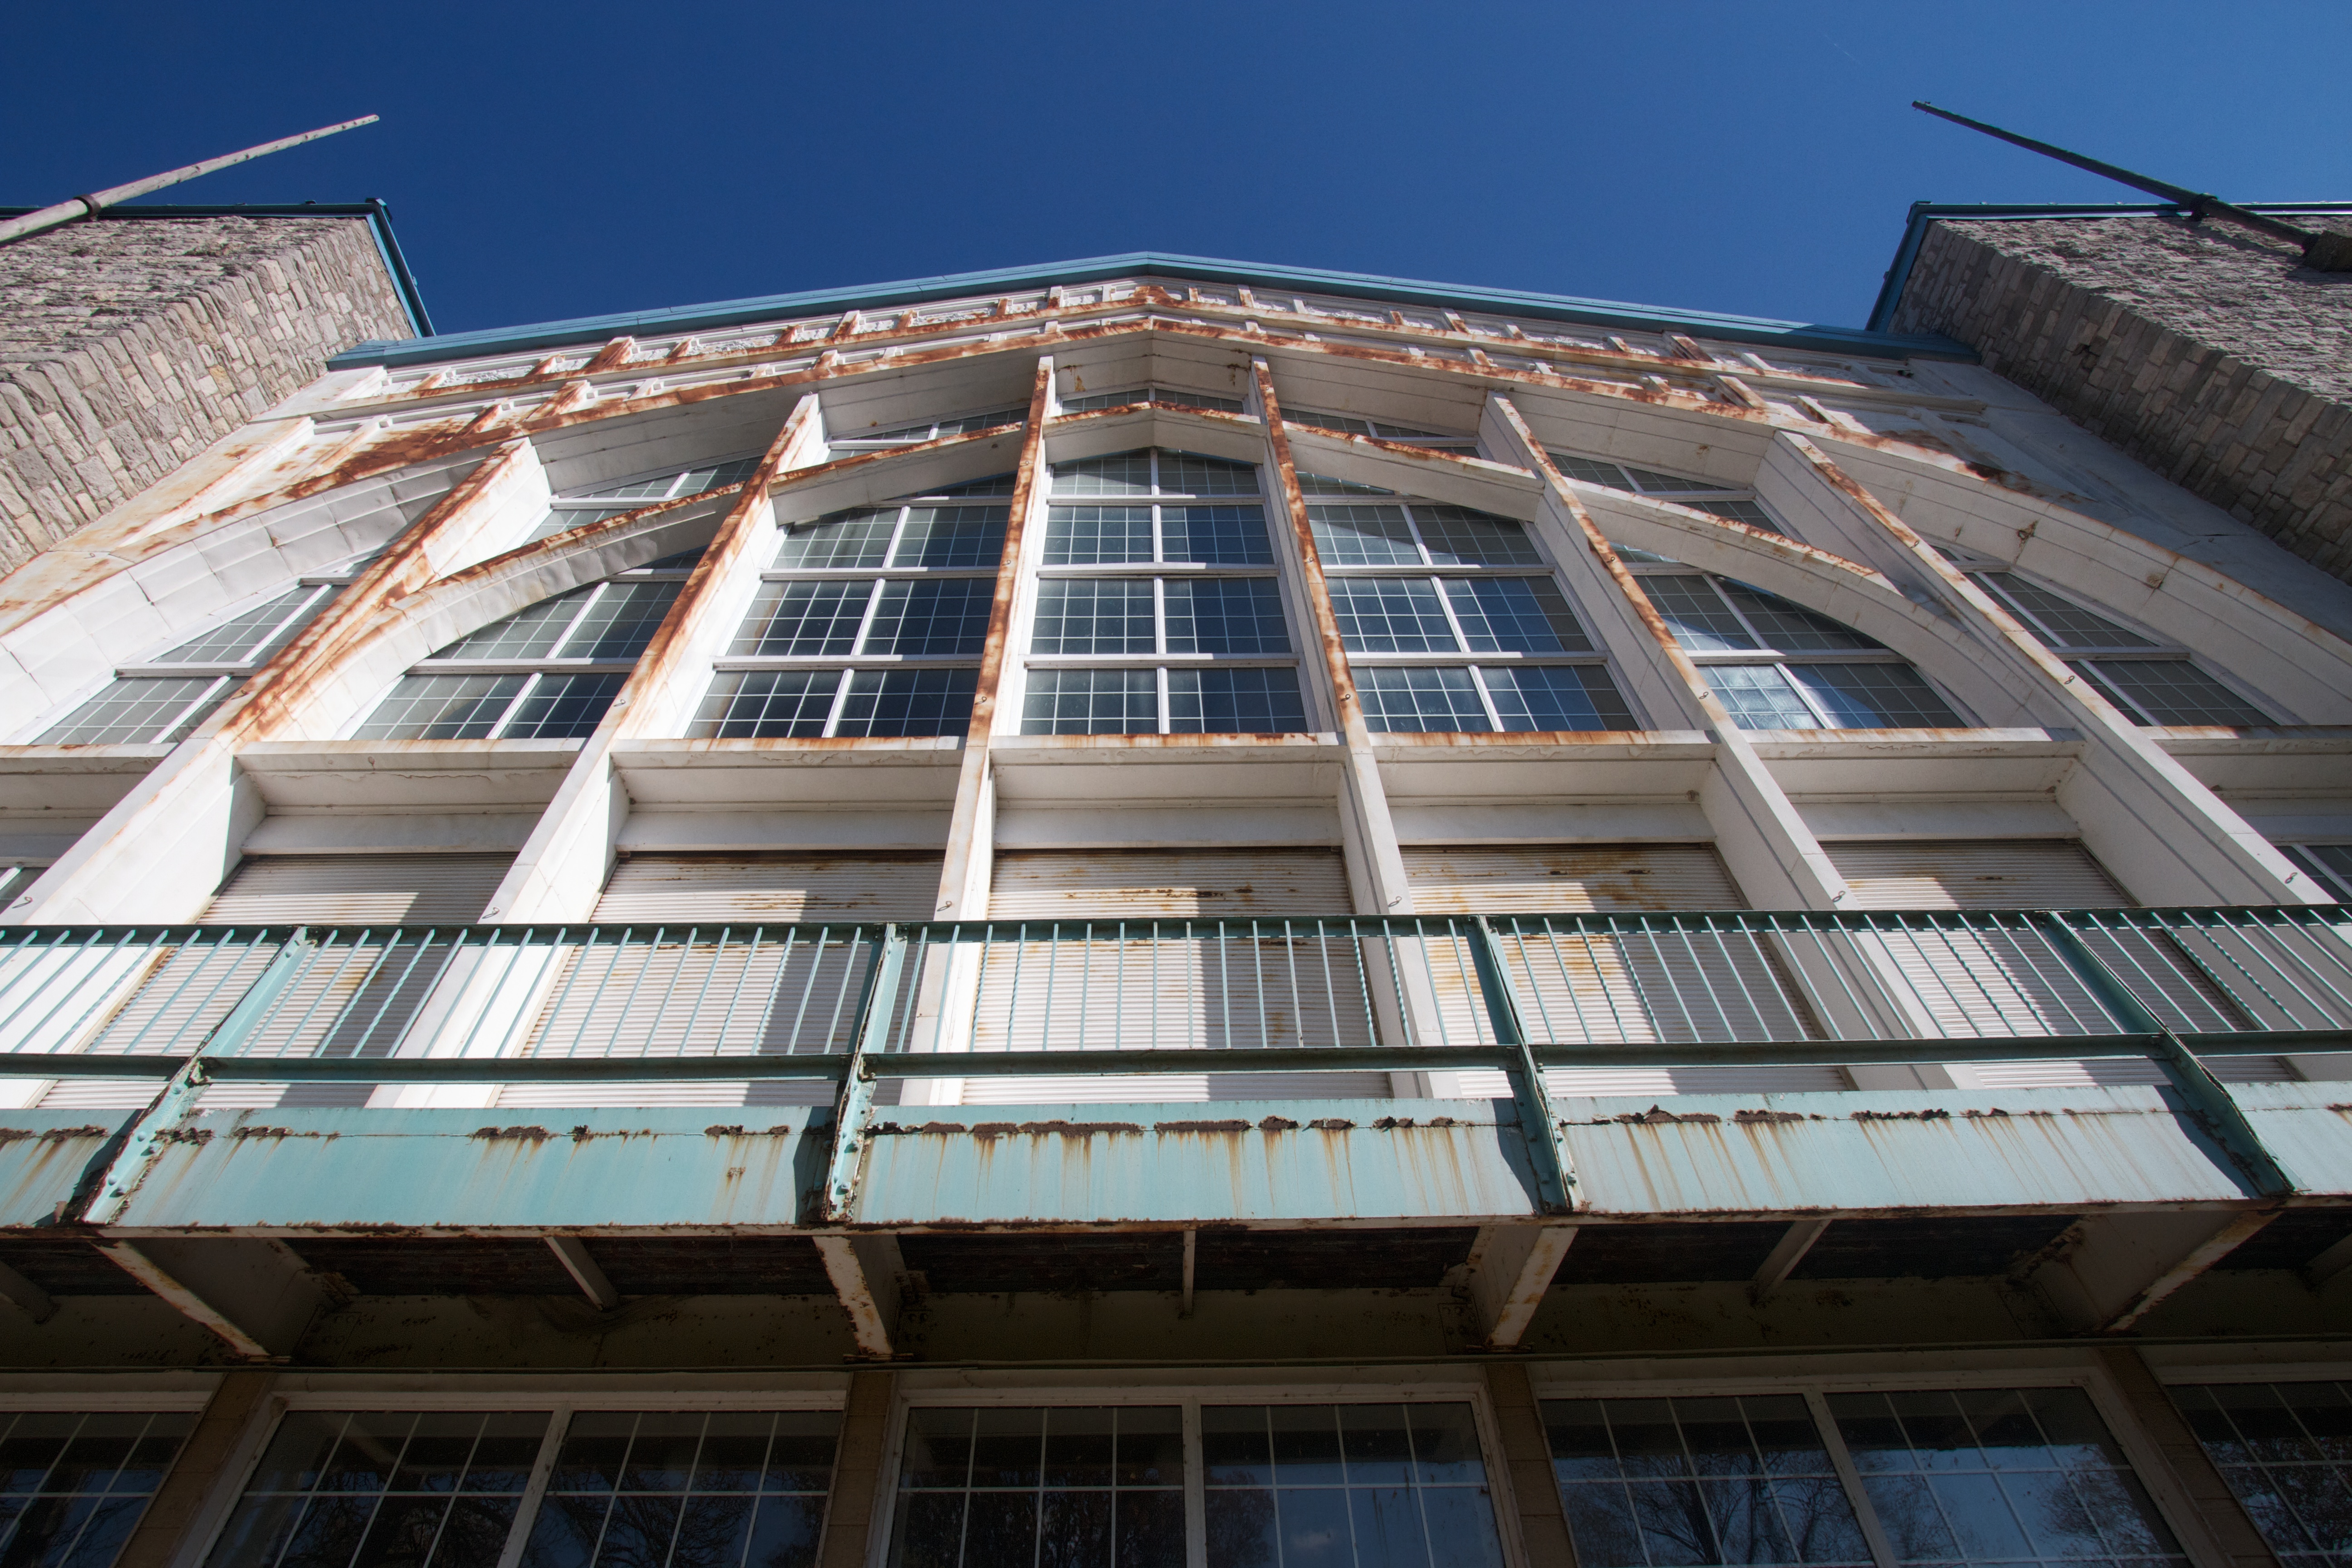
architecture, structure, roof, facade, stadium, arena, dome, daylighting, sport venue